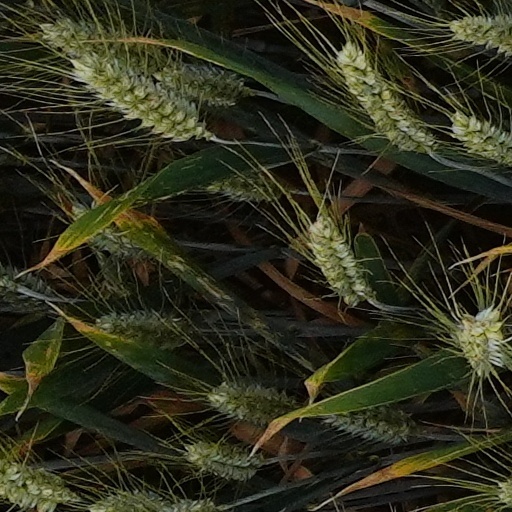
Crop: wheat